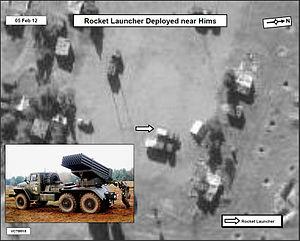
SYRIE - Vue satellite au 05 février 2012 - Artillerie syrienne - Graphic 8 de 9 - Lances roquettes déployés près de Homs - Homs Governorate